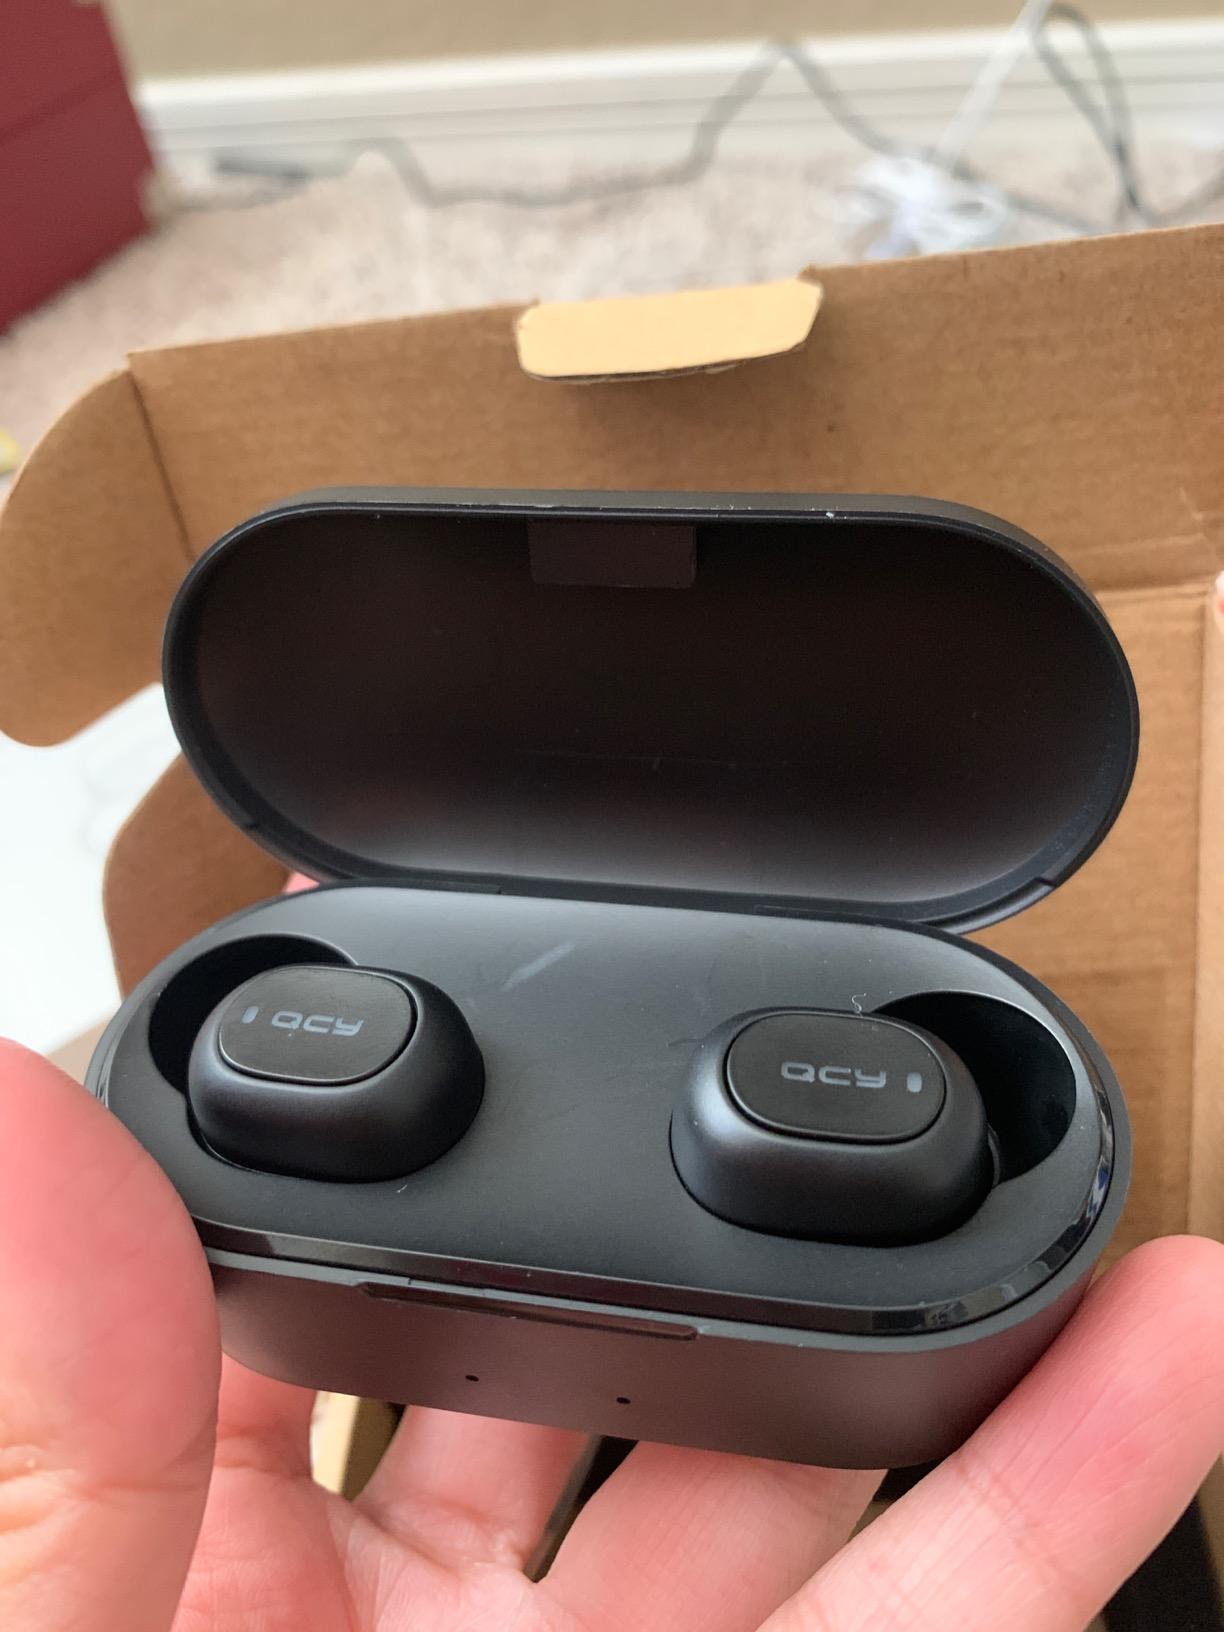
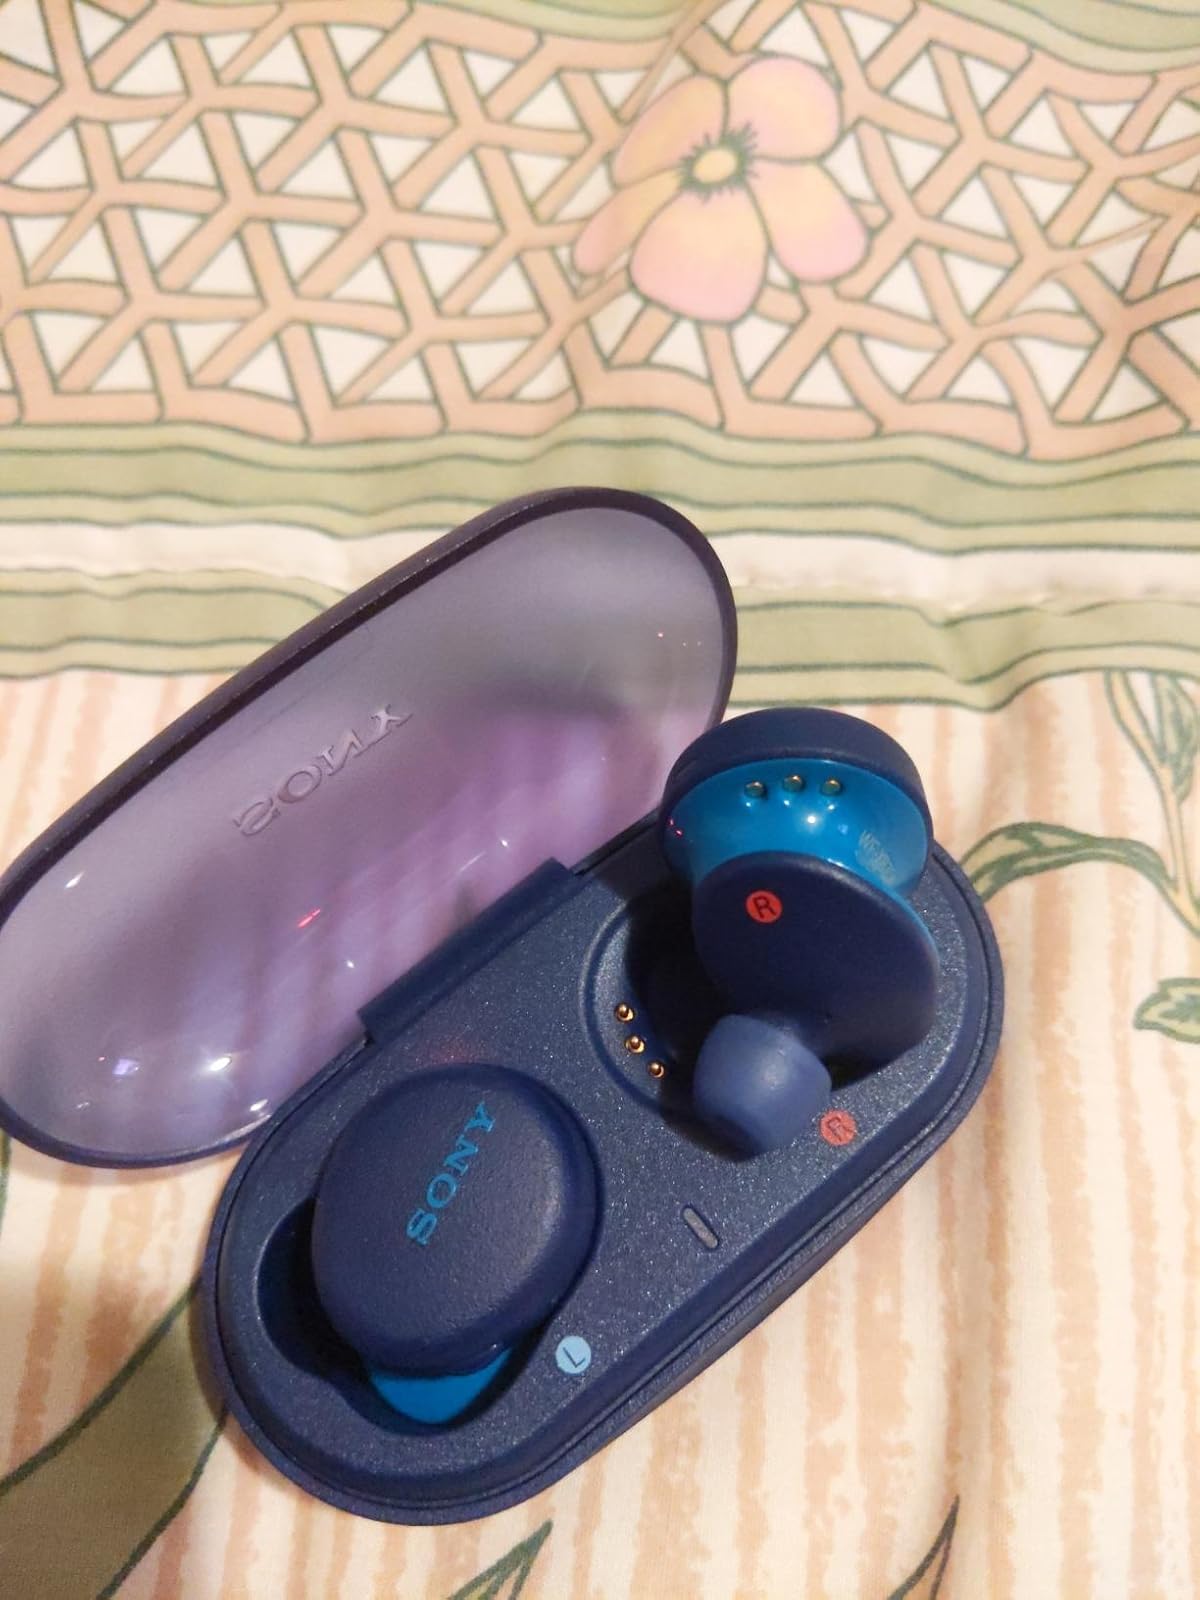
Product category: earbuds
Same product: no